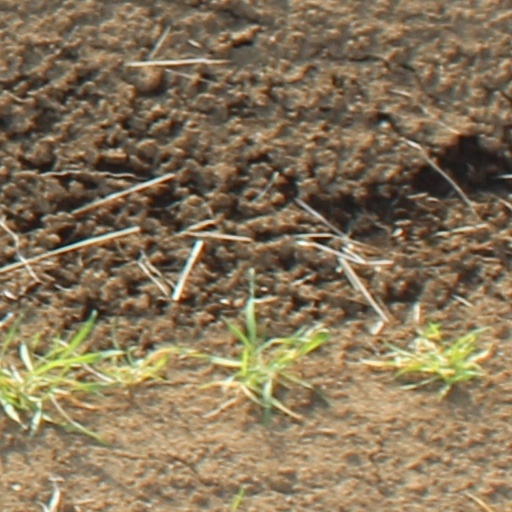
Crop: wheat